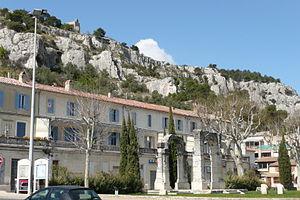
Cavaillon.